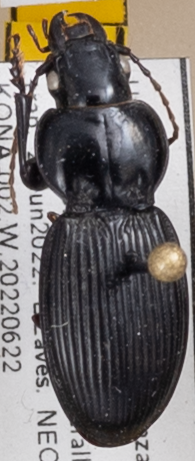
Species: Cyclotrachelus sodalis colossus
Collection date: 2022-06-22
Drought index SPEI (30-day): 0.794
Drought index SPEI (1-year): -0.078
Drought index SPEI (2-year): -0.086